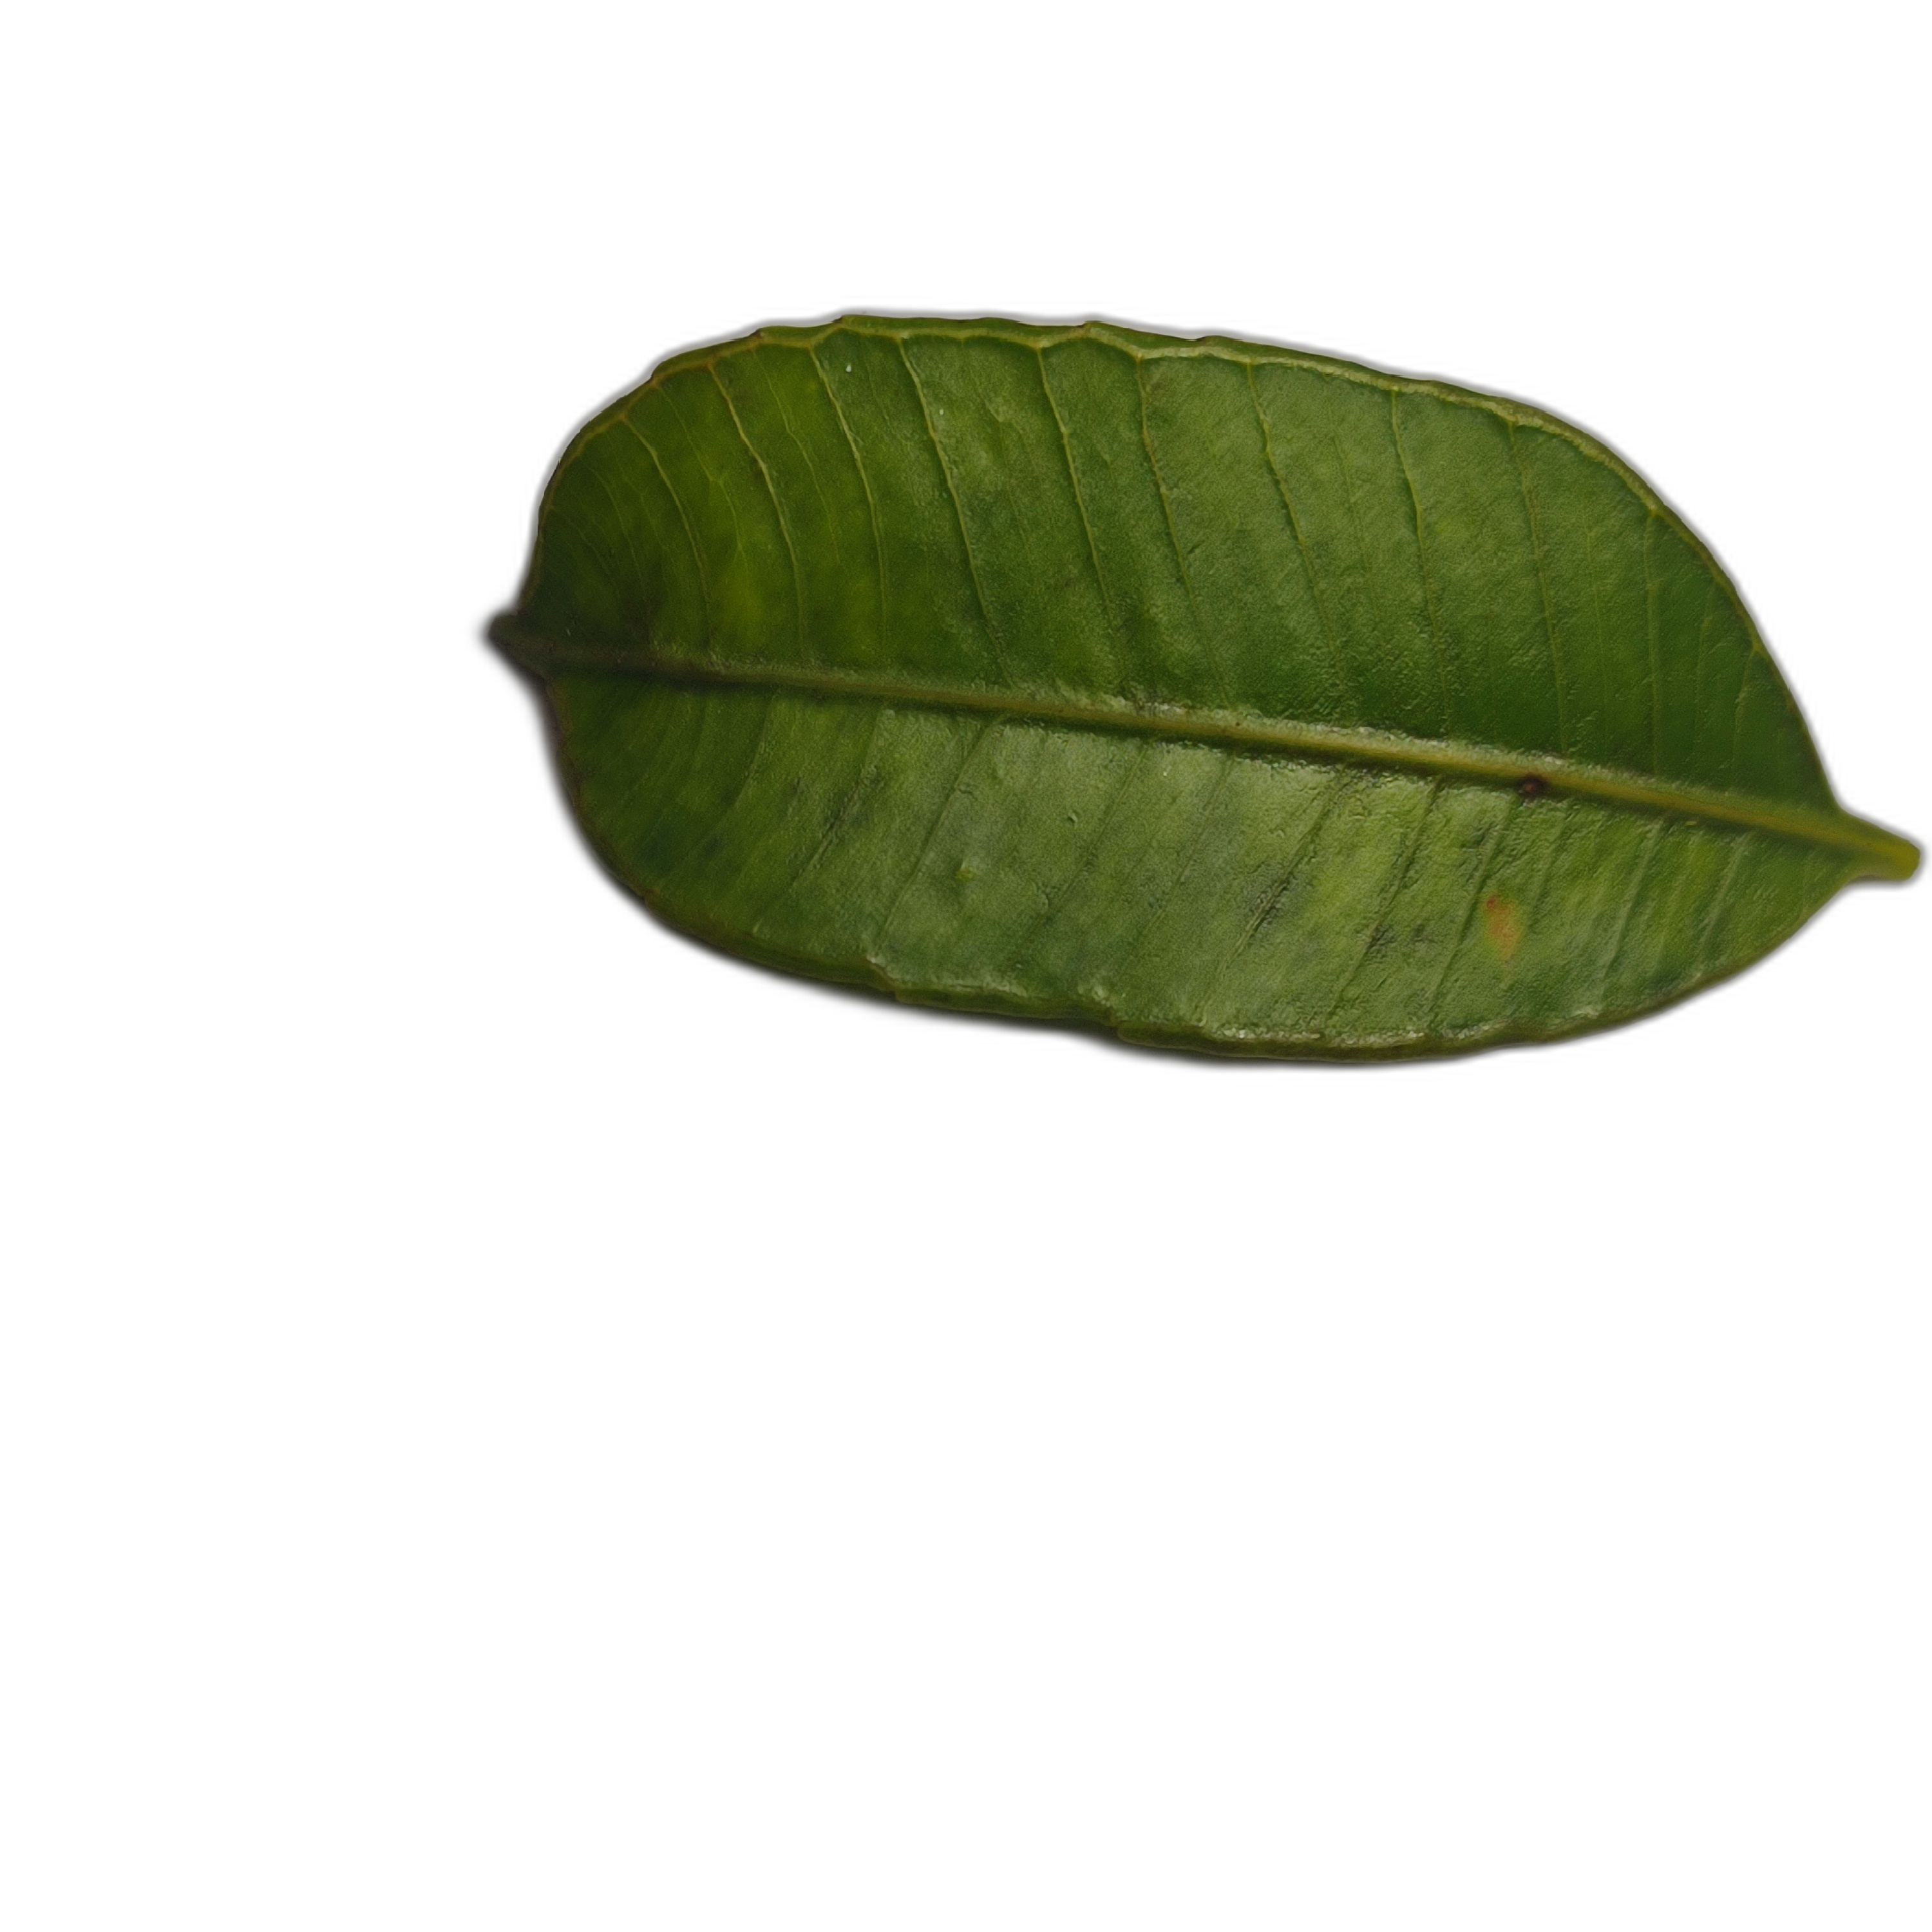
Label: healthy